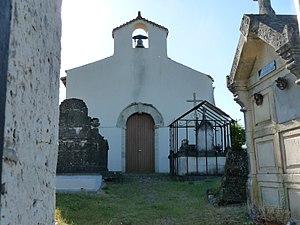
Chapelle de Cressac, La Genétouze, Charente-Maritime, France
La Genétouze est une commune du Sud-Ouest de la France située dans le département de la Charente-Maritime.